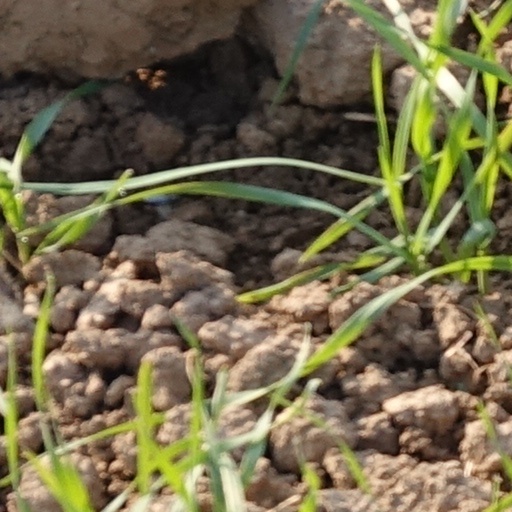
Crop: wheat